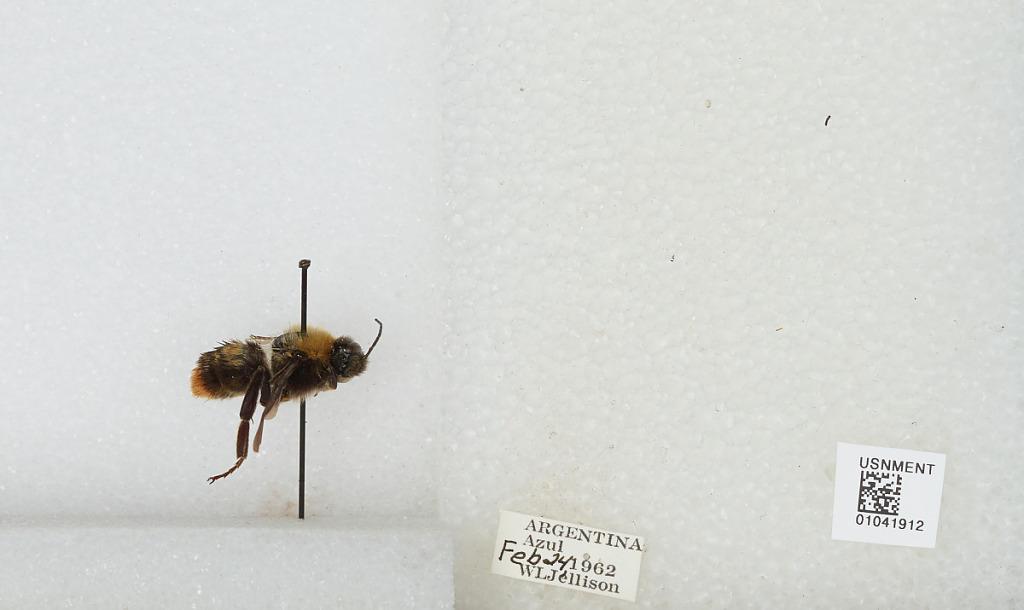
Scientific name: Bombus sp.
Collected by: W. Jellison
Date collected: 1962-2-24
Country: Argentina
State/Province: Buenos Aires
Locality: Azul
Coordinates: -36.78, -59.85